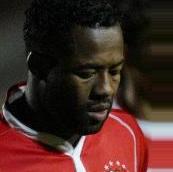
Age: 26